Fillmore Condit

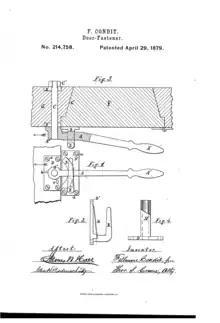
Fillmore Condit door latch design<hr>US214758-drawings-page-1

Fillmore Condit (September 4, 1855 – January 6, 1939) was an American inventor, temperance activist and local politician serving New Jersey and later Long Beach, California.